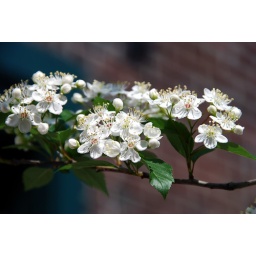
some new flowers on the tree we planted in front of our house last fall, it's 1st bloom.